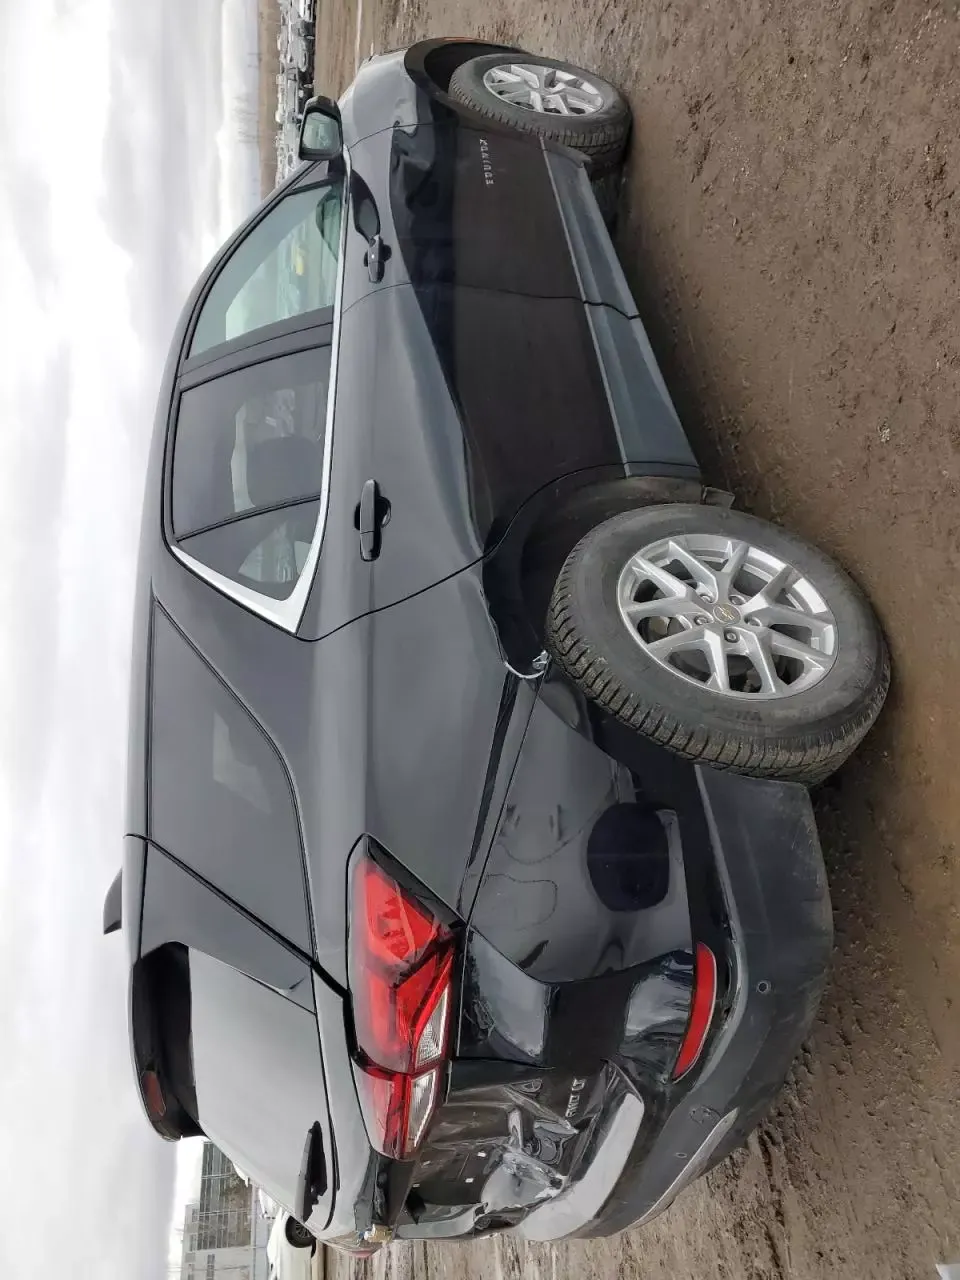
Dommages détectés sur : malle, pare-choc arrière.
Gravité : mineur